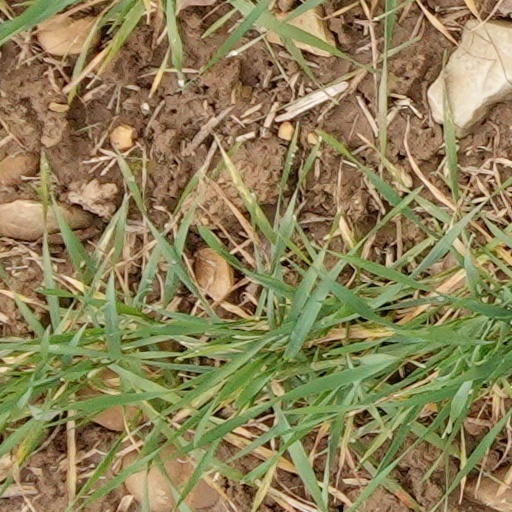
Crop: wheat